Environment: real
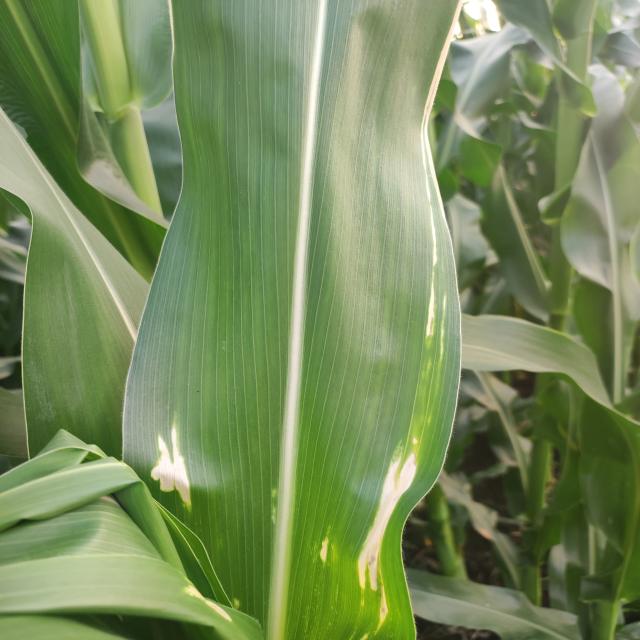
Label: northern_corn_leaf_blight